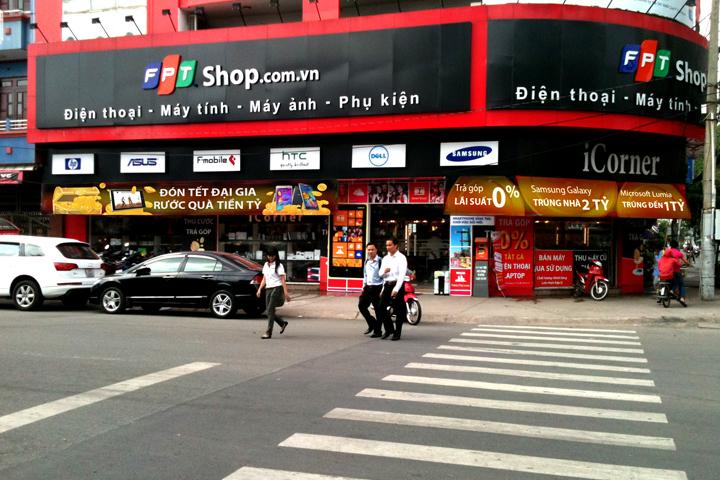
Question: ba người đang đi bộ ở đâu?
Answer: đang đi bộ qua một con đường